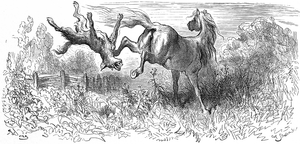
Le Cheval et le Loup est la huitième fable du livre V de Jean de La Fontaine situé dans le premier recueil des Fables de La Fontaine, édité pour la première fois en 1668.